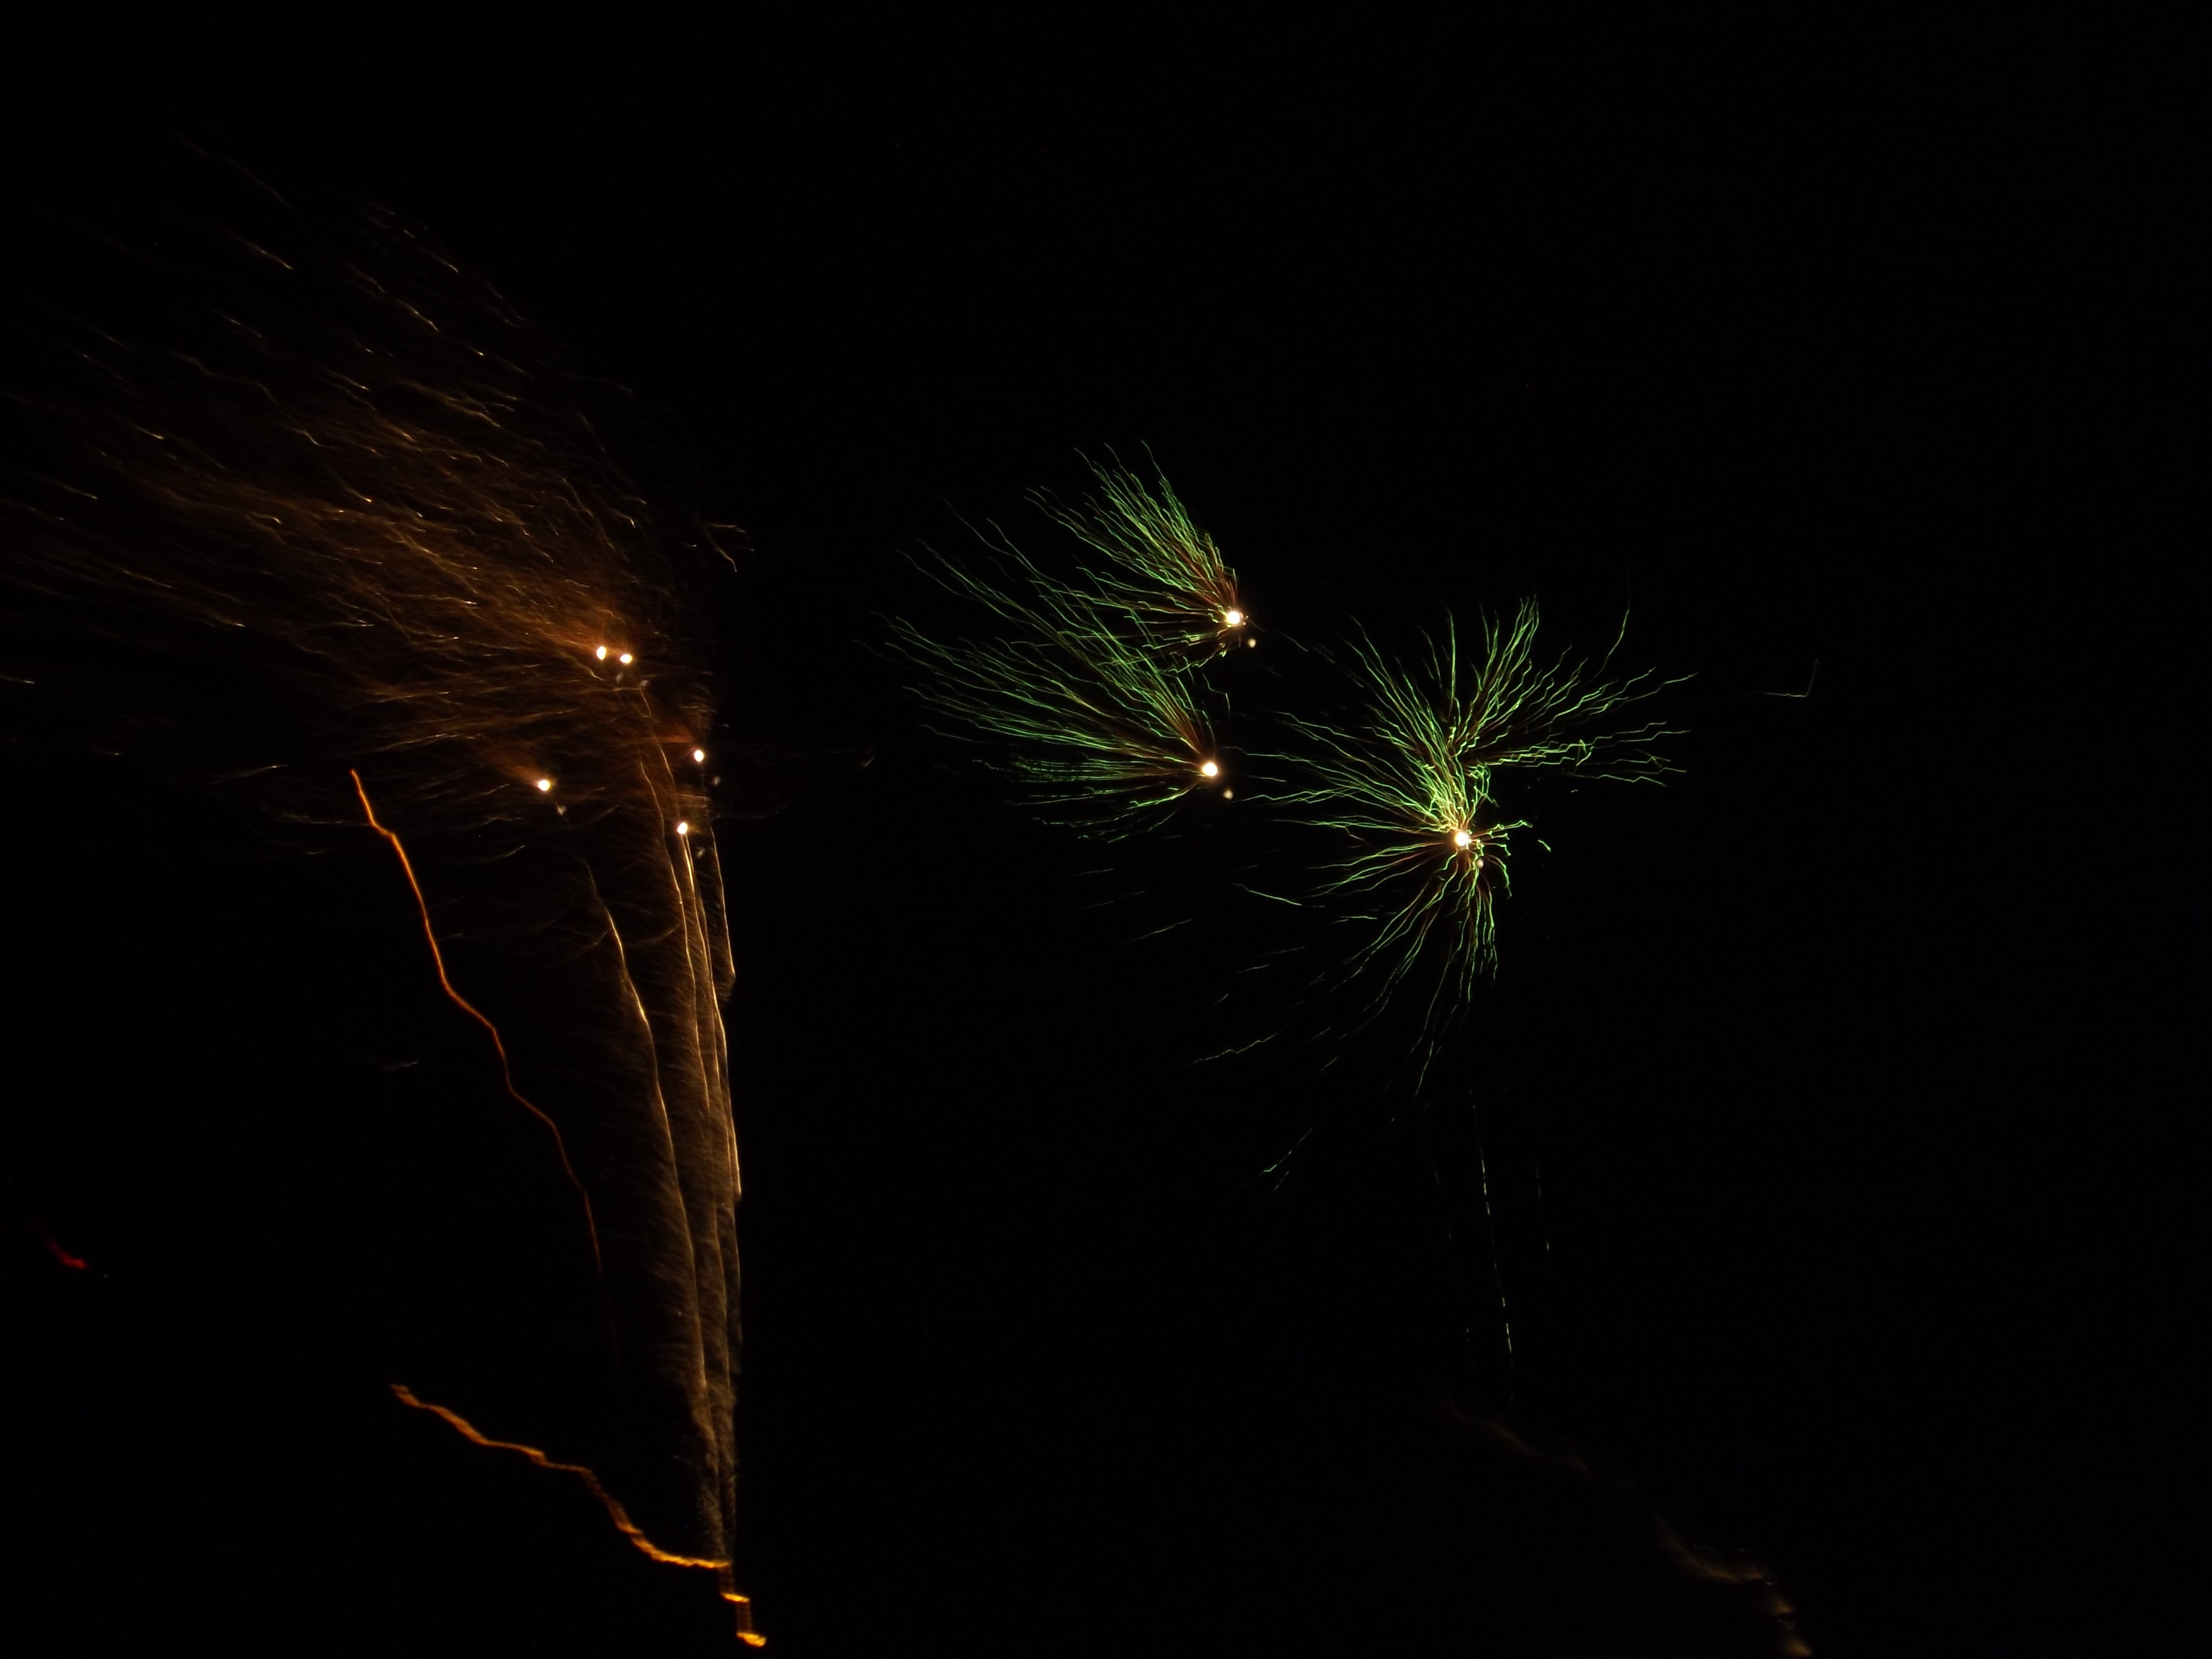
light, night, recreation, sparkler, darkness, fireworks, 2013, year, event, sylvester, new year's eve, new year's day, outdoor recreation